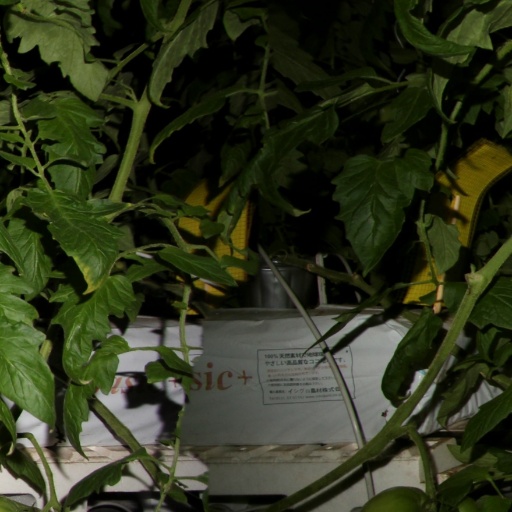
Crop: tomato